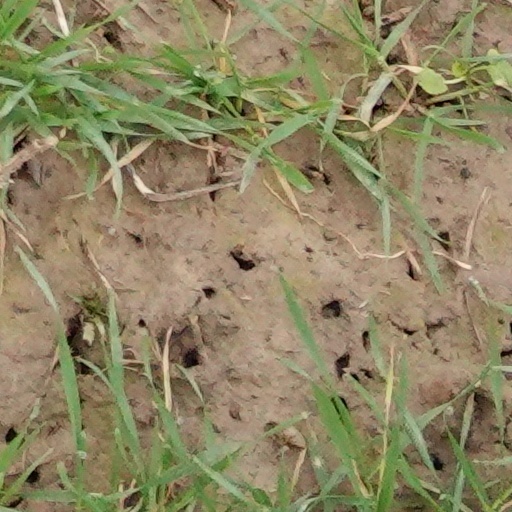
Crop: wheat